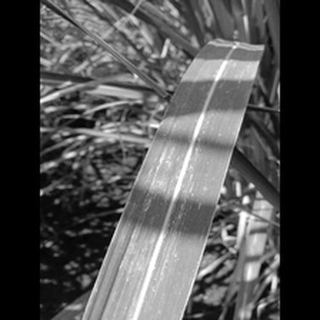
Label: sugarcane_rust